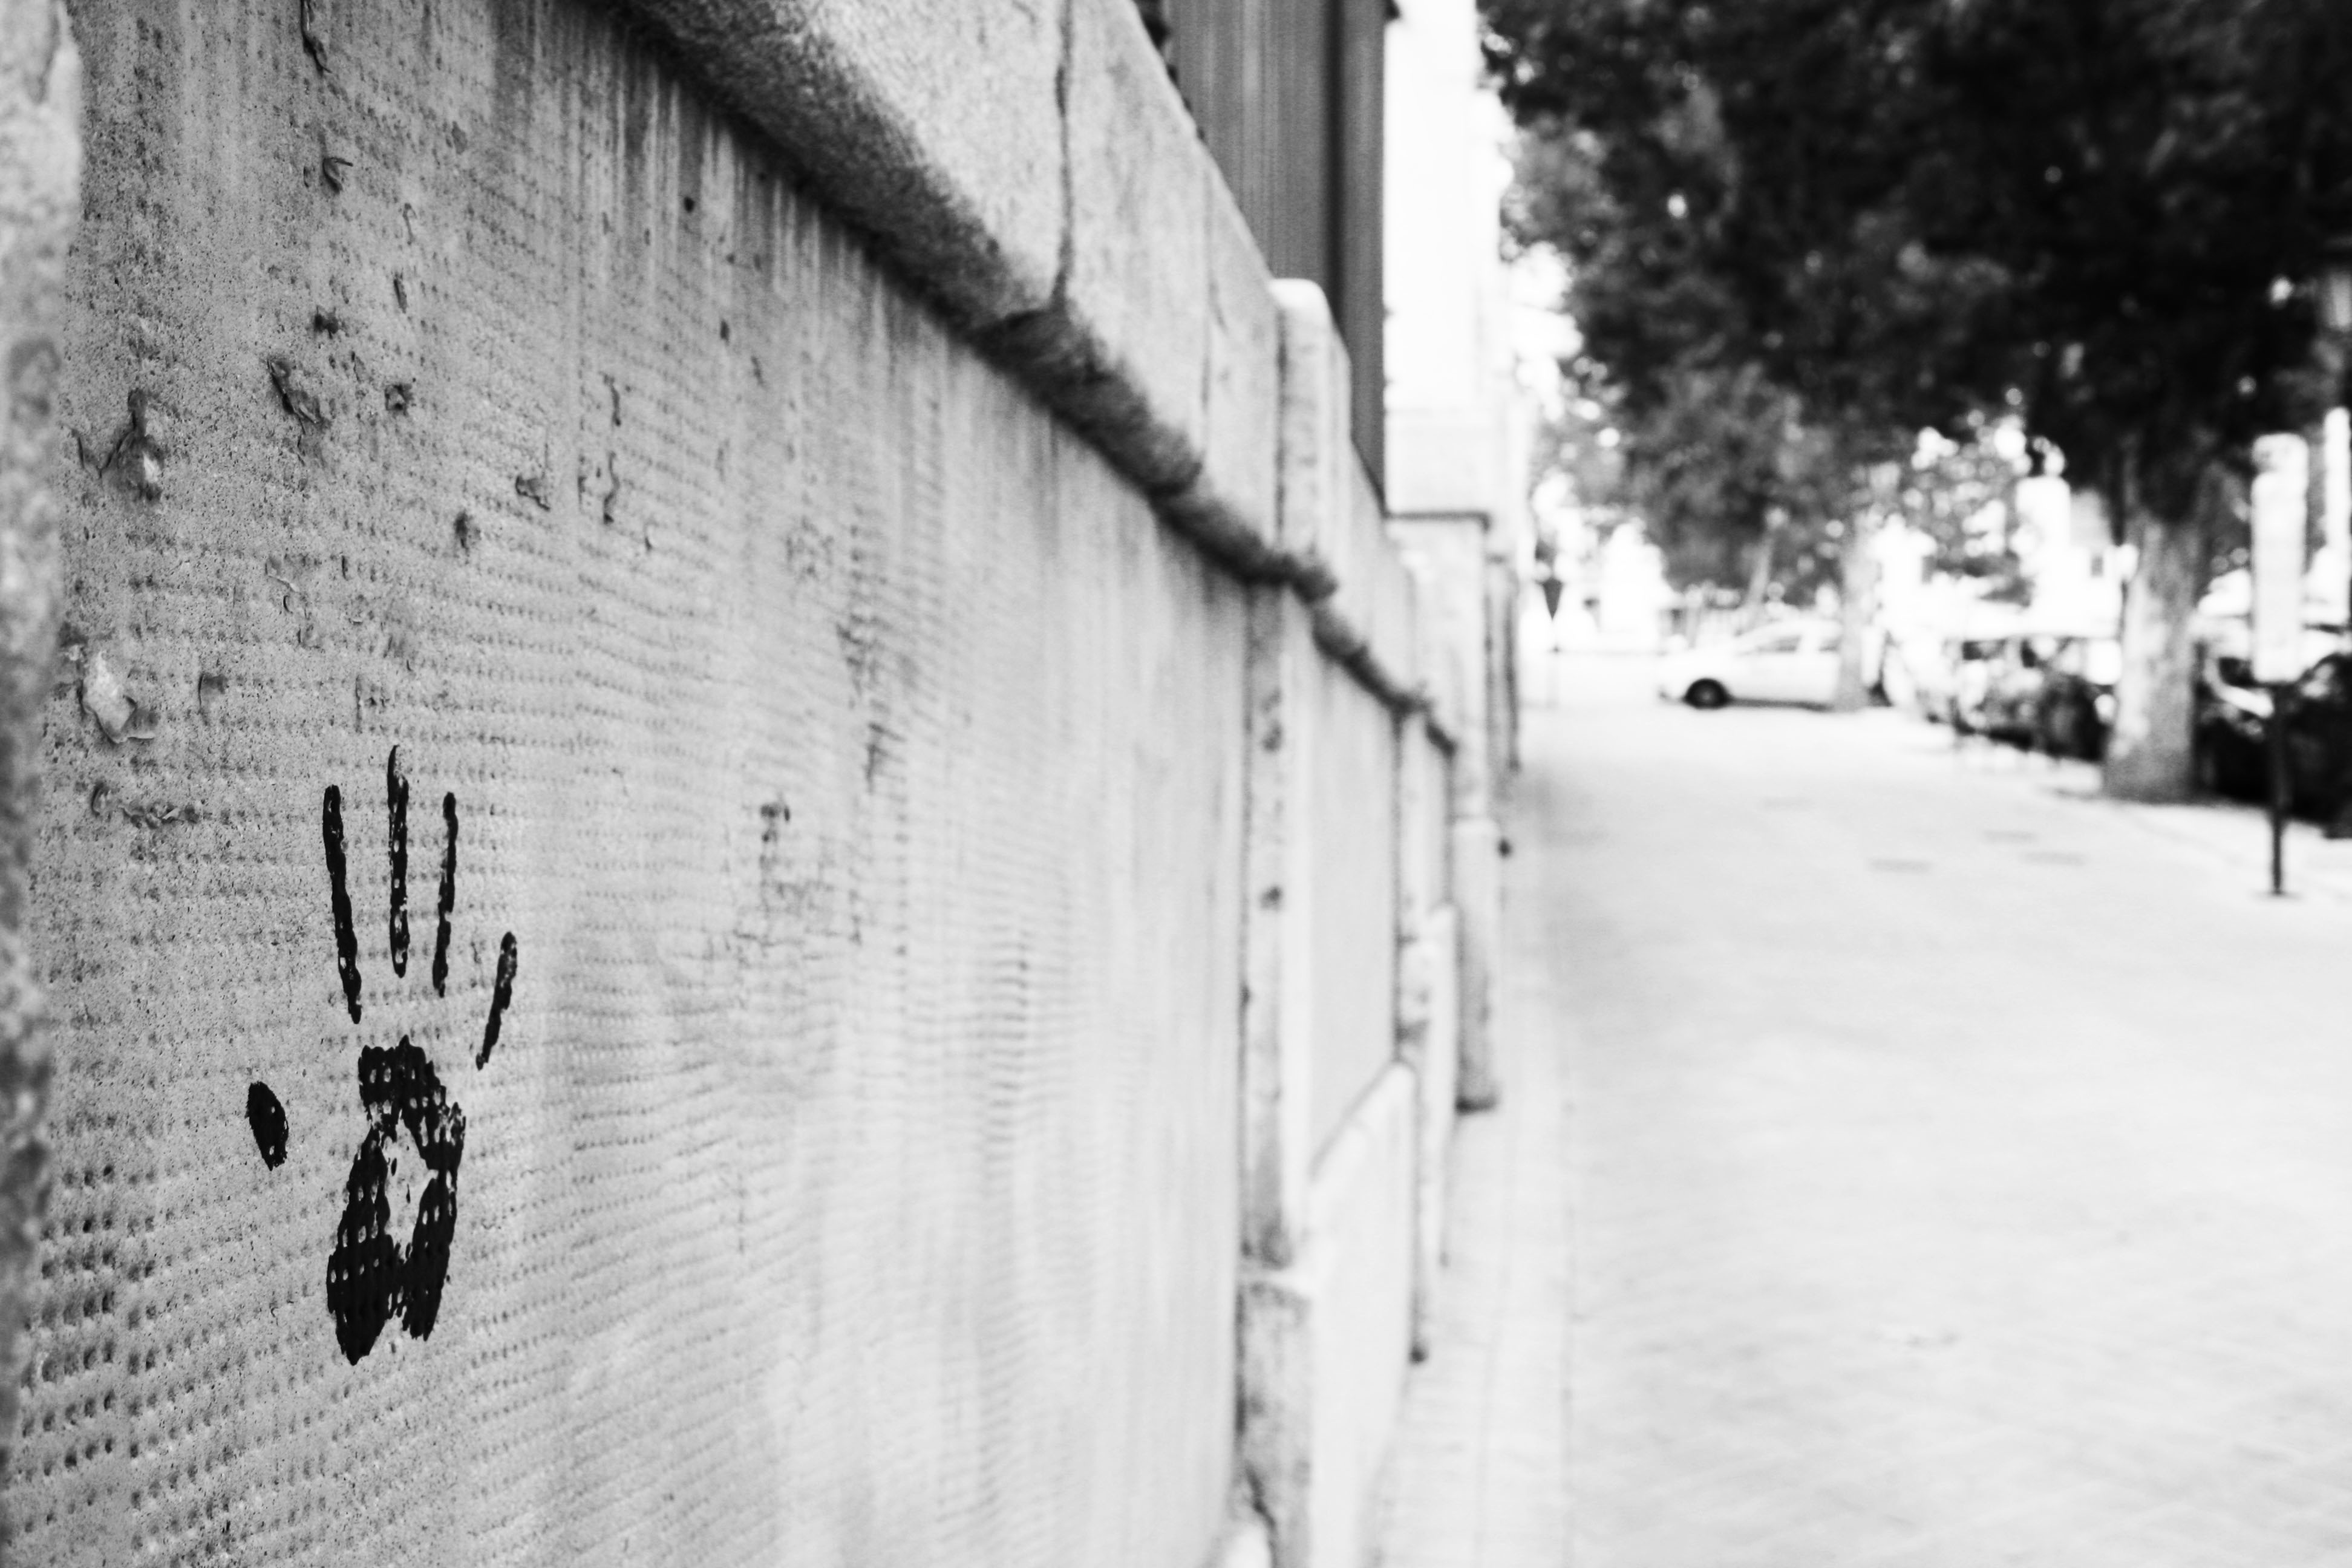
snow, black and white, road, street, alley, weather, monochrome, lane, infrastructure, monochrome photography